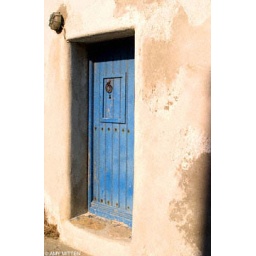
Blue door to home in Greece. 2007